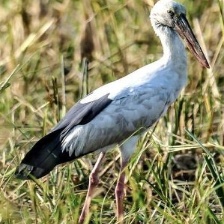
Species: ASIAN OPENBILL STORK
Scientific name: ANASTOMUS OSCITANS
ImageNet parent category: white_stork